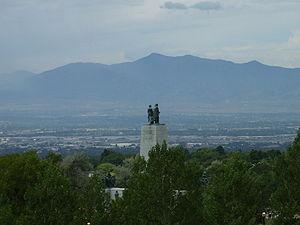
Les pionniers mormons étaient les membres de l'Église de Jésus-Christ des saints des derniers jours, également connus sous le nom de « saints des derniers jours », qui subirent l'exode lorsqu'ils furent chassés de Nauvoo, en Illinois et entreprirent à pied ou en chariot le trajet de plus de 2 000 km qui les mena jusqu'à la vallée du Grand Lac Salé, un endroit totalement désertique dans les montagnes Rocheuses, situé dans l'actuel État d'Utah, où ils s'établirent définitivement à partir de 1847.